Skindergade 36

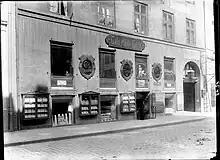
Café Røde Lygte and the antiquarian bookshop photographed by Peter Elfelt in 1909.

The building towards Dyrkøb was home to 29 residents. Peter Christian Rosengreen, a bookkeeper at the University of Copenhagen, resided on the first floor with his wife Jensine Dorthea Rosengreen, their two daughters (aged nine and 13) and one maid. , a civil servant in General Post Directorate and former MO with title of "justitsråd", resided on the second floor with the 76-year-old woman Louise Emilie Schønning and the 27-year-old woman Thora Marie Møller- Ellen Kristine Reinicke, a widow, resided on the third floor with three unmarried daughters (aged 41 to 51) and two lodgers. Hans Madsen, a 40-year-old man employed by a haulier, resided in the garret with his wife Maren Madsen and their one-year-old son. Peter Laurentius Andersen, a businessman ("varemægler"), resided on the ground floor to the right with his wife Hanne Georgine Andersen, their three-year-old daughter and one maid. Alvilda Christine Rist, a 49-year-old unmarried woman, resided on the ground floor to the left. Hans Klausen, a workman, resided in the basement with his wife Henriette Klausen and three children (aged three to 20). Cecilie Marie Petersen, a widow doing laundry and blocking hats, resided in the basement to the left with the 33-year-old woman Hansine Marie Petersen (needlework).